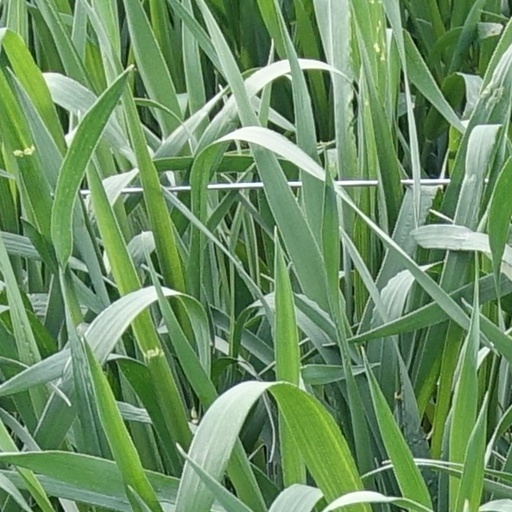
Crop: wheat